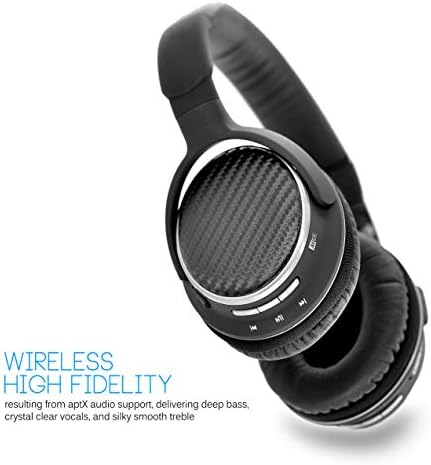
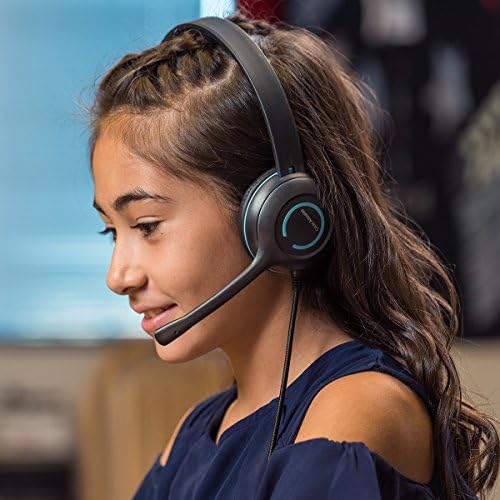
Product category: headphones
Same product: no